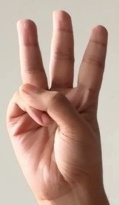
ASL sign: 6